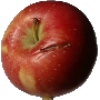
Label: braeburn_apple